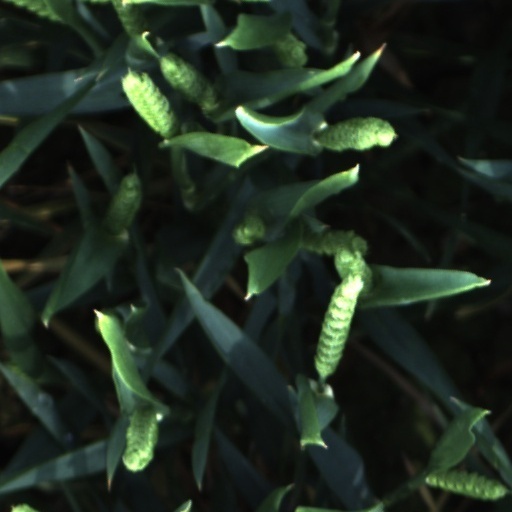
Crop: wheat